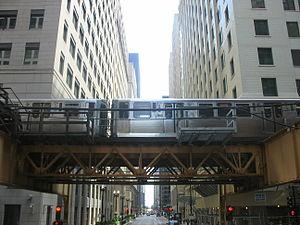
Le métro de Chicago est un réseau de transport en commun ferré qui dessert une grande partie de la ville de Chicago et de sa proche agglomération, il est principalement connu pour une de ses particularités : il est en grande partie aérien.